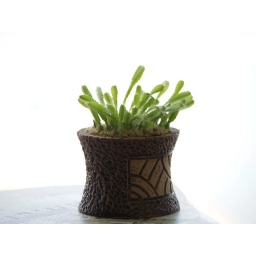
plant in office